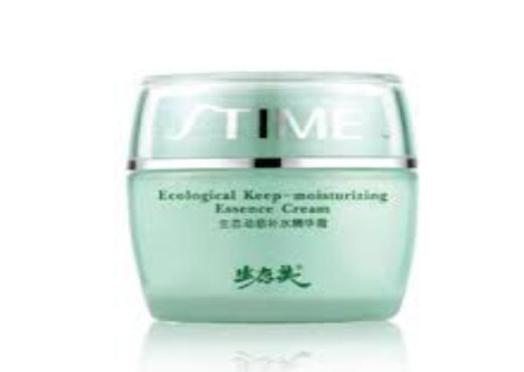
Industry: Necessities